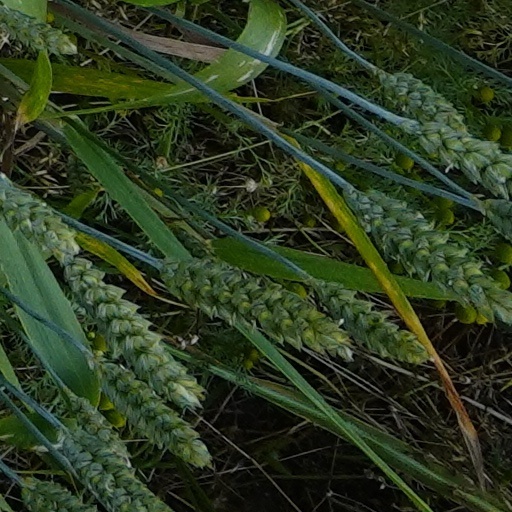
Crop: wheat